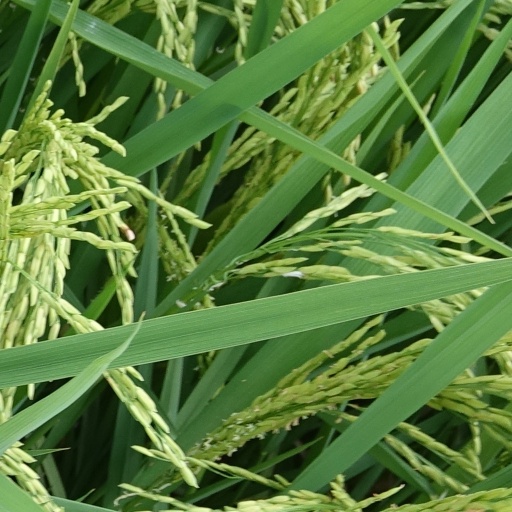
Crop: rice